Storytelling in The Lord of the Rings

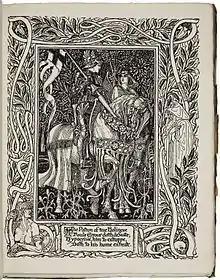
George Thomson states that "The Lord of the Rings" is a tapestry romance like Edmund Spenser's 1590 narrative poem "The Faerie Queene". Illustration from an 1895–1897 edition.

George Thomson writes that the story of "The Lord of the Rings" could have been told as a plain narrative of how Frodo overcame obstacles to fulfil his quest: but Tolkien attempted something much "far more elaborate". Thomson states this to be "a tapestry romance in the Medieval-Renaissance tradition." Northrop Frye stated that a romance has six phases. In the novel, Frodo has a strange birth where his parents drown; as a boy he lives innocently in the peaceful Shire; he then goes on the dangerous quest of the Ring. The fourth stage, Thomson writes, has Éowyn killing the Nazgûl and his monstrous steed in front of a besieged fortress, Minas Tirith: a transformation of the fairytale "beleaguered castle and the monster controlled by the virgin" theme. The heroes return victorious, Aragorn weds Arwen, and Sam weds Rosie Cotton. Finally, the Third Age ends, Sam becomes Mayor of the Shire, and he and Rosie have many children; Frodo writes his memoirs. Thomson notes that in addition, the many stories of the tapestry romance are interwoven, in the long unfashionable manner of Edmund Spenser's 1590 narrative poem "The Faerie Queene". Further, because the main characters of a romance are basically types rather than individuals, "the complexity of human nature must be projected into the external world." Tolkien handles this by character pairing, such as by providing the heroes with evil counterparts: Gandalf with Sauron and with Saruman, Aragorn with Denethor, Frodo with the Hobbit-turned-monster, Gollum. The rather artificial effect of such a black-and-white structure is enlivened and made more engaging by having the Hobbits as mediators between the rather medieval romance and the modern reader. Thomson concludes that "Tolkien has created a prose romance in which displacement is radical and the fantasy element extremely powerful. For this reason he was able to ransack the entire storehouse of early northern literature (mythology, fairy tale, saga, epic), transmute its materials ... and combine them with the materials and conventions of romance."